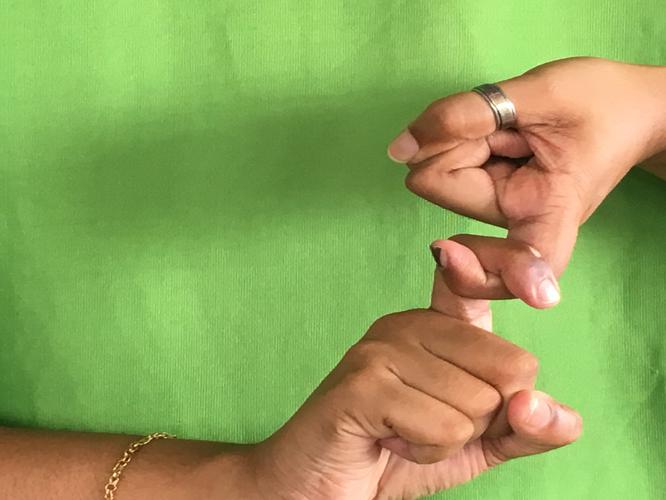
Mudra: Pasha
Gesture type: double_hand